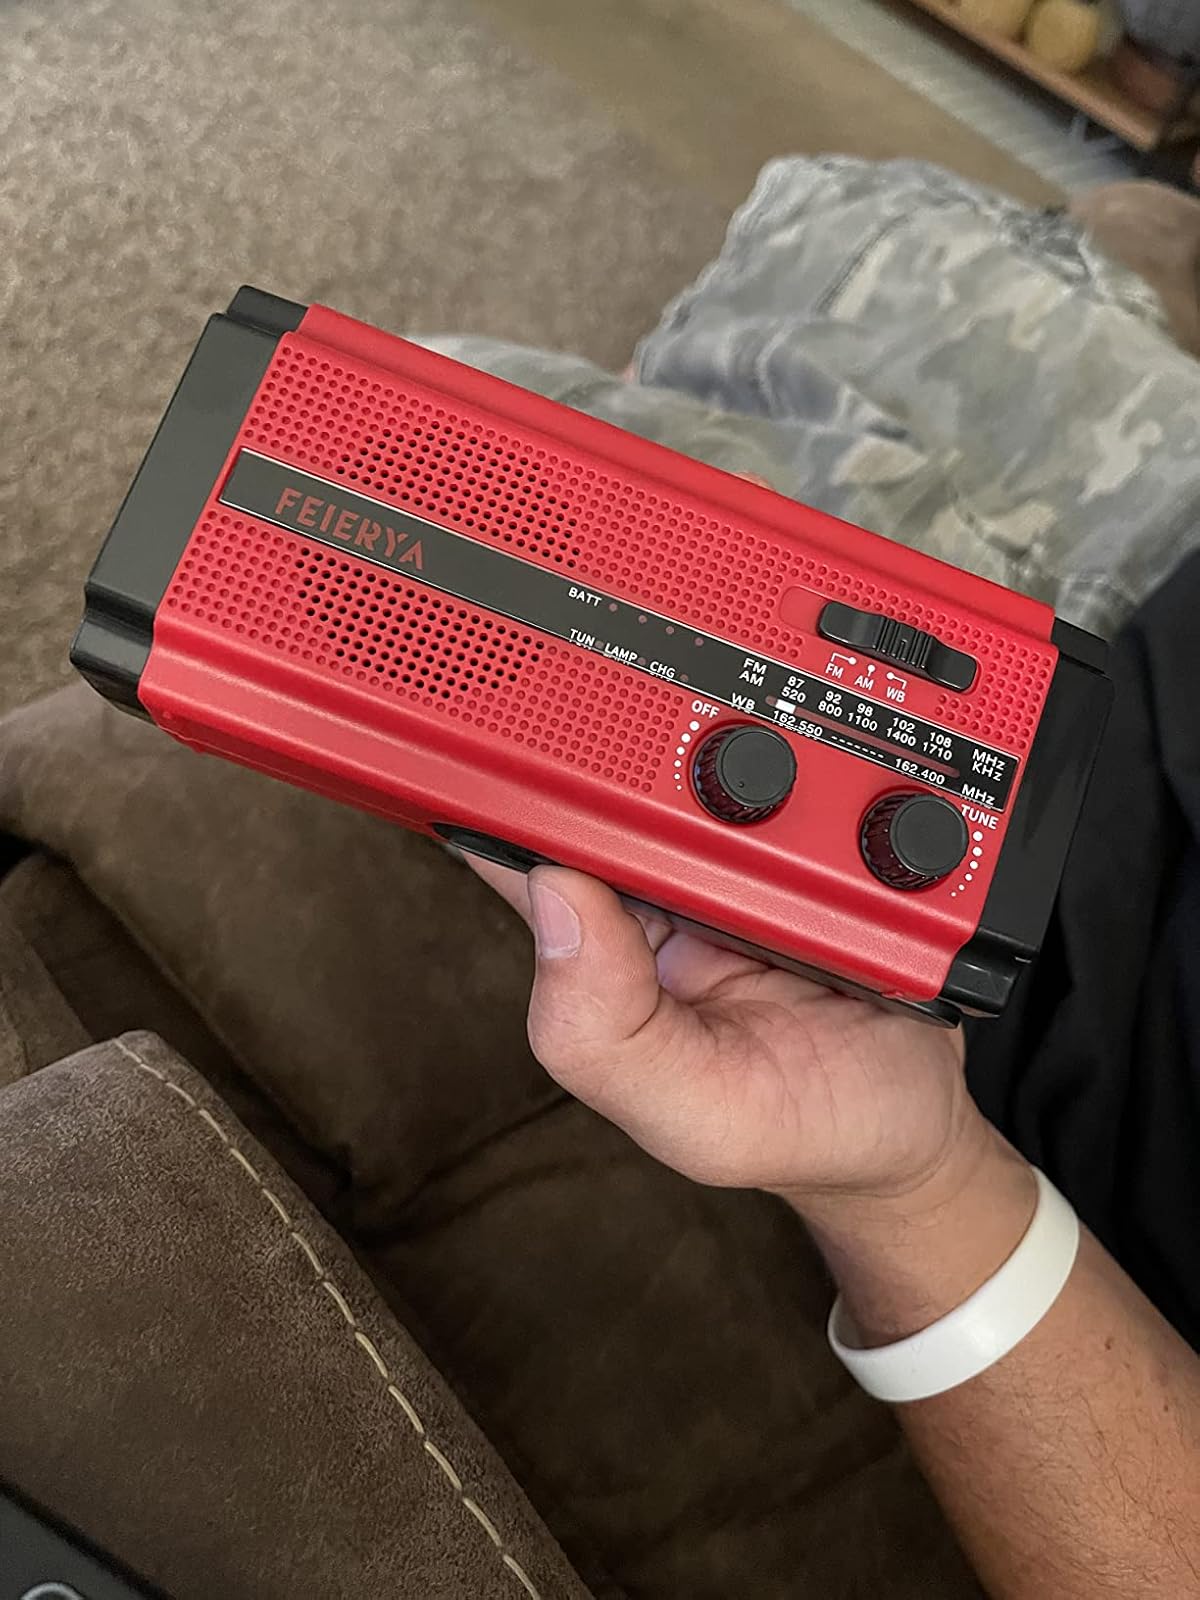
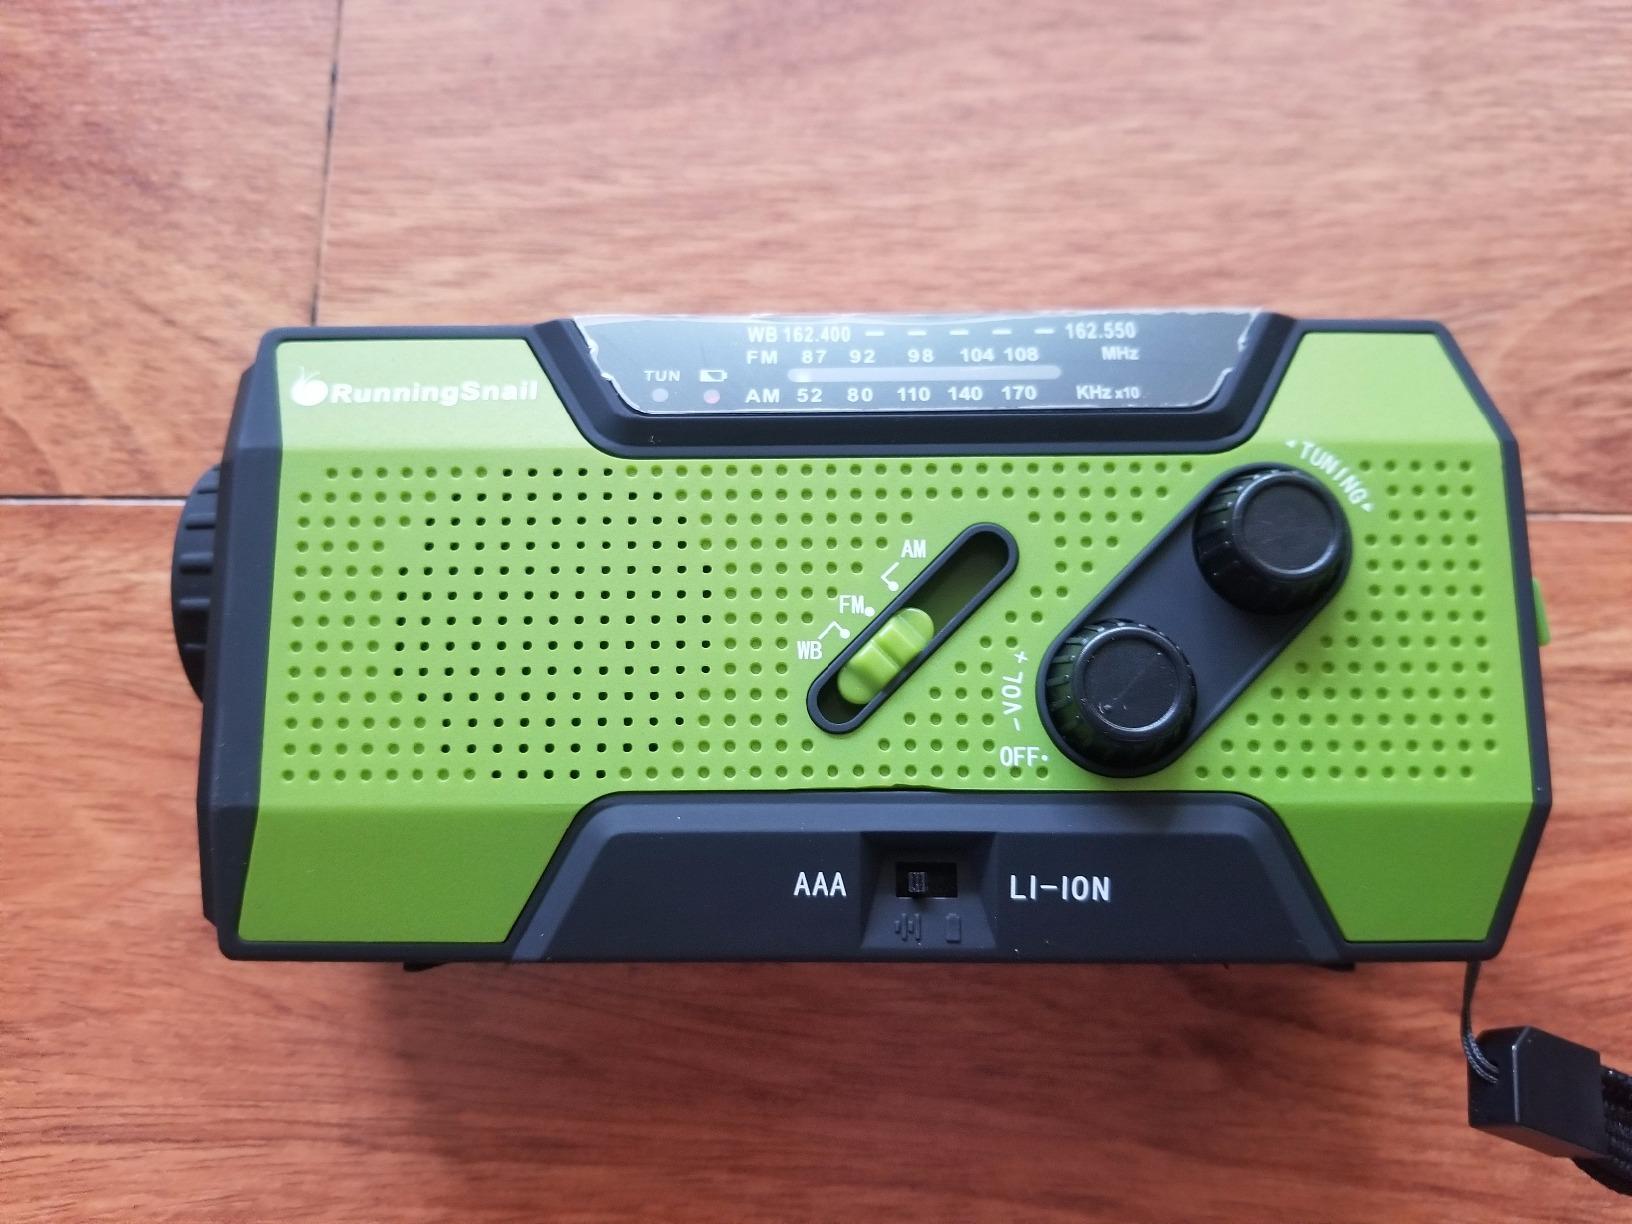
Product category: radio
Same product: no